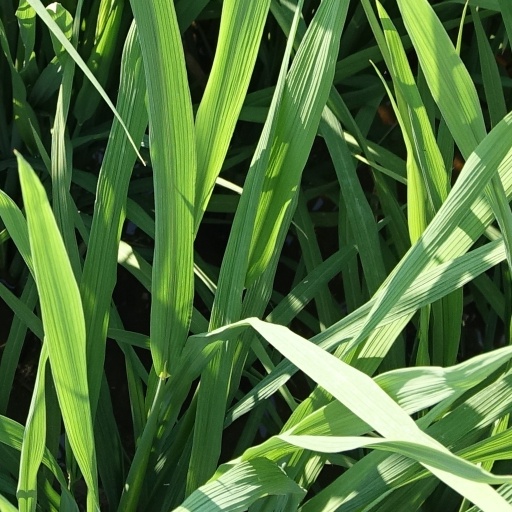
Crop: rice